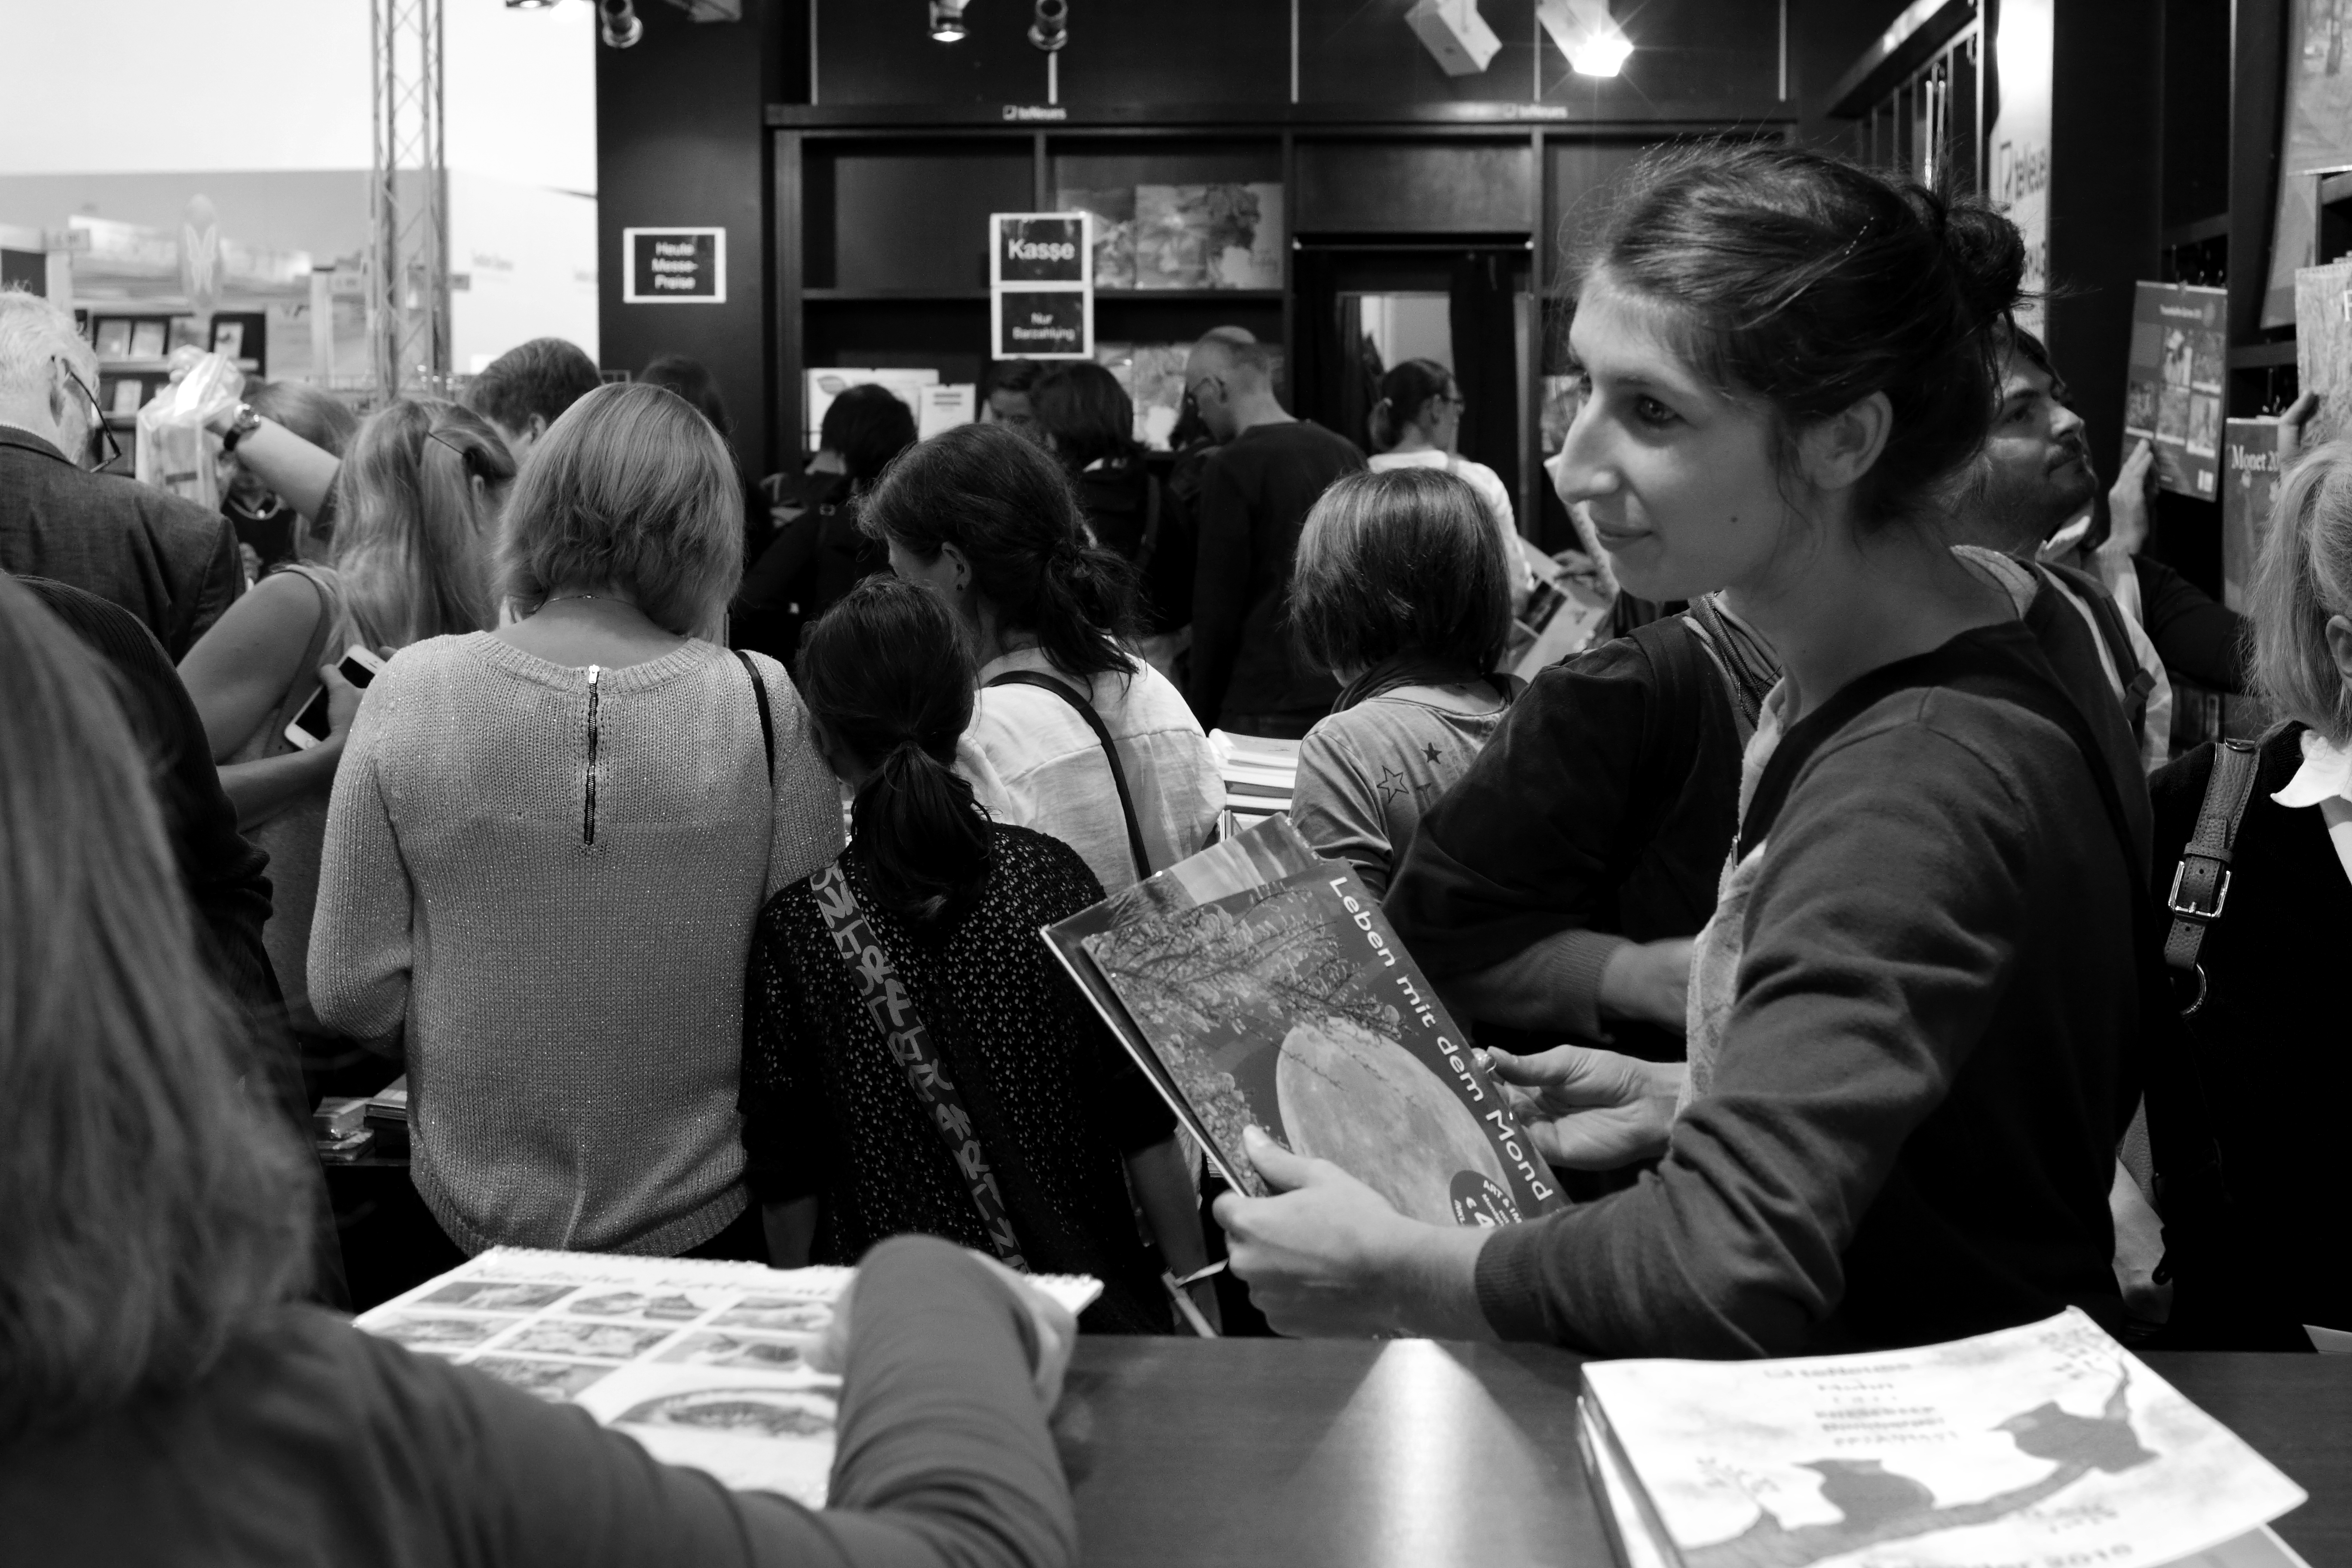
black and white, crowd, monochrome, conversation, bw, blackandwhite, blackwhite, books, germany, alemania, allemagne, sw, schwarzweiss, schwarzweis, bcher, fair, frankfurtmain, frankfurtammain, frankfurtam, frankfurtamain, germania, hesse, hassia, hessen, frankfurt, schwarzweissfotografie, schwarzweisfotografie, buch, messe, buchmesse, bookfair, buecher, monochrome photography